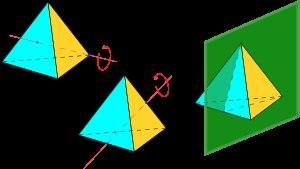
En mathématiques les représentations du groupe symétrique sont un exemple d'application de la théorie des représentations d'un groupe fini. L'analyse de ces représentations est une illustration des concepts comme le théorème de Maschke, les caractères, la représentation régulière, les représentations induites et la réciprocité de Frobenius.